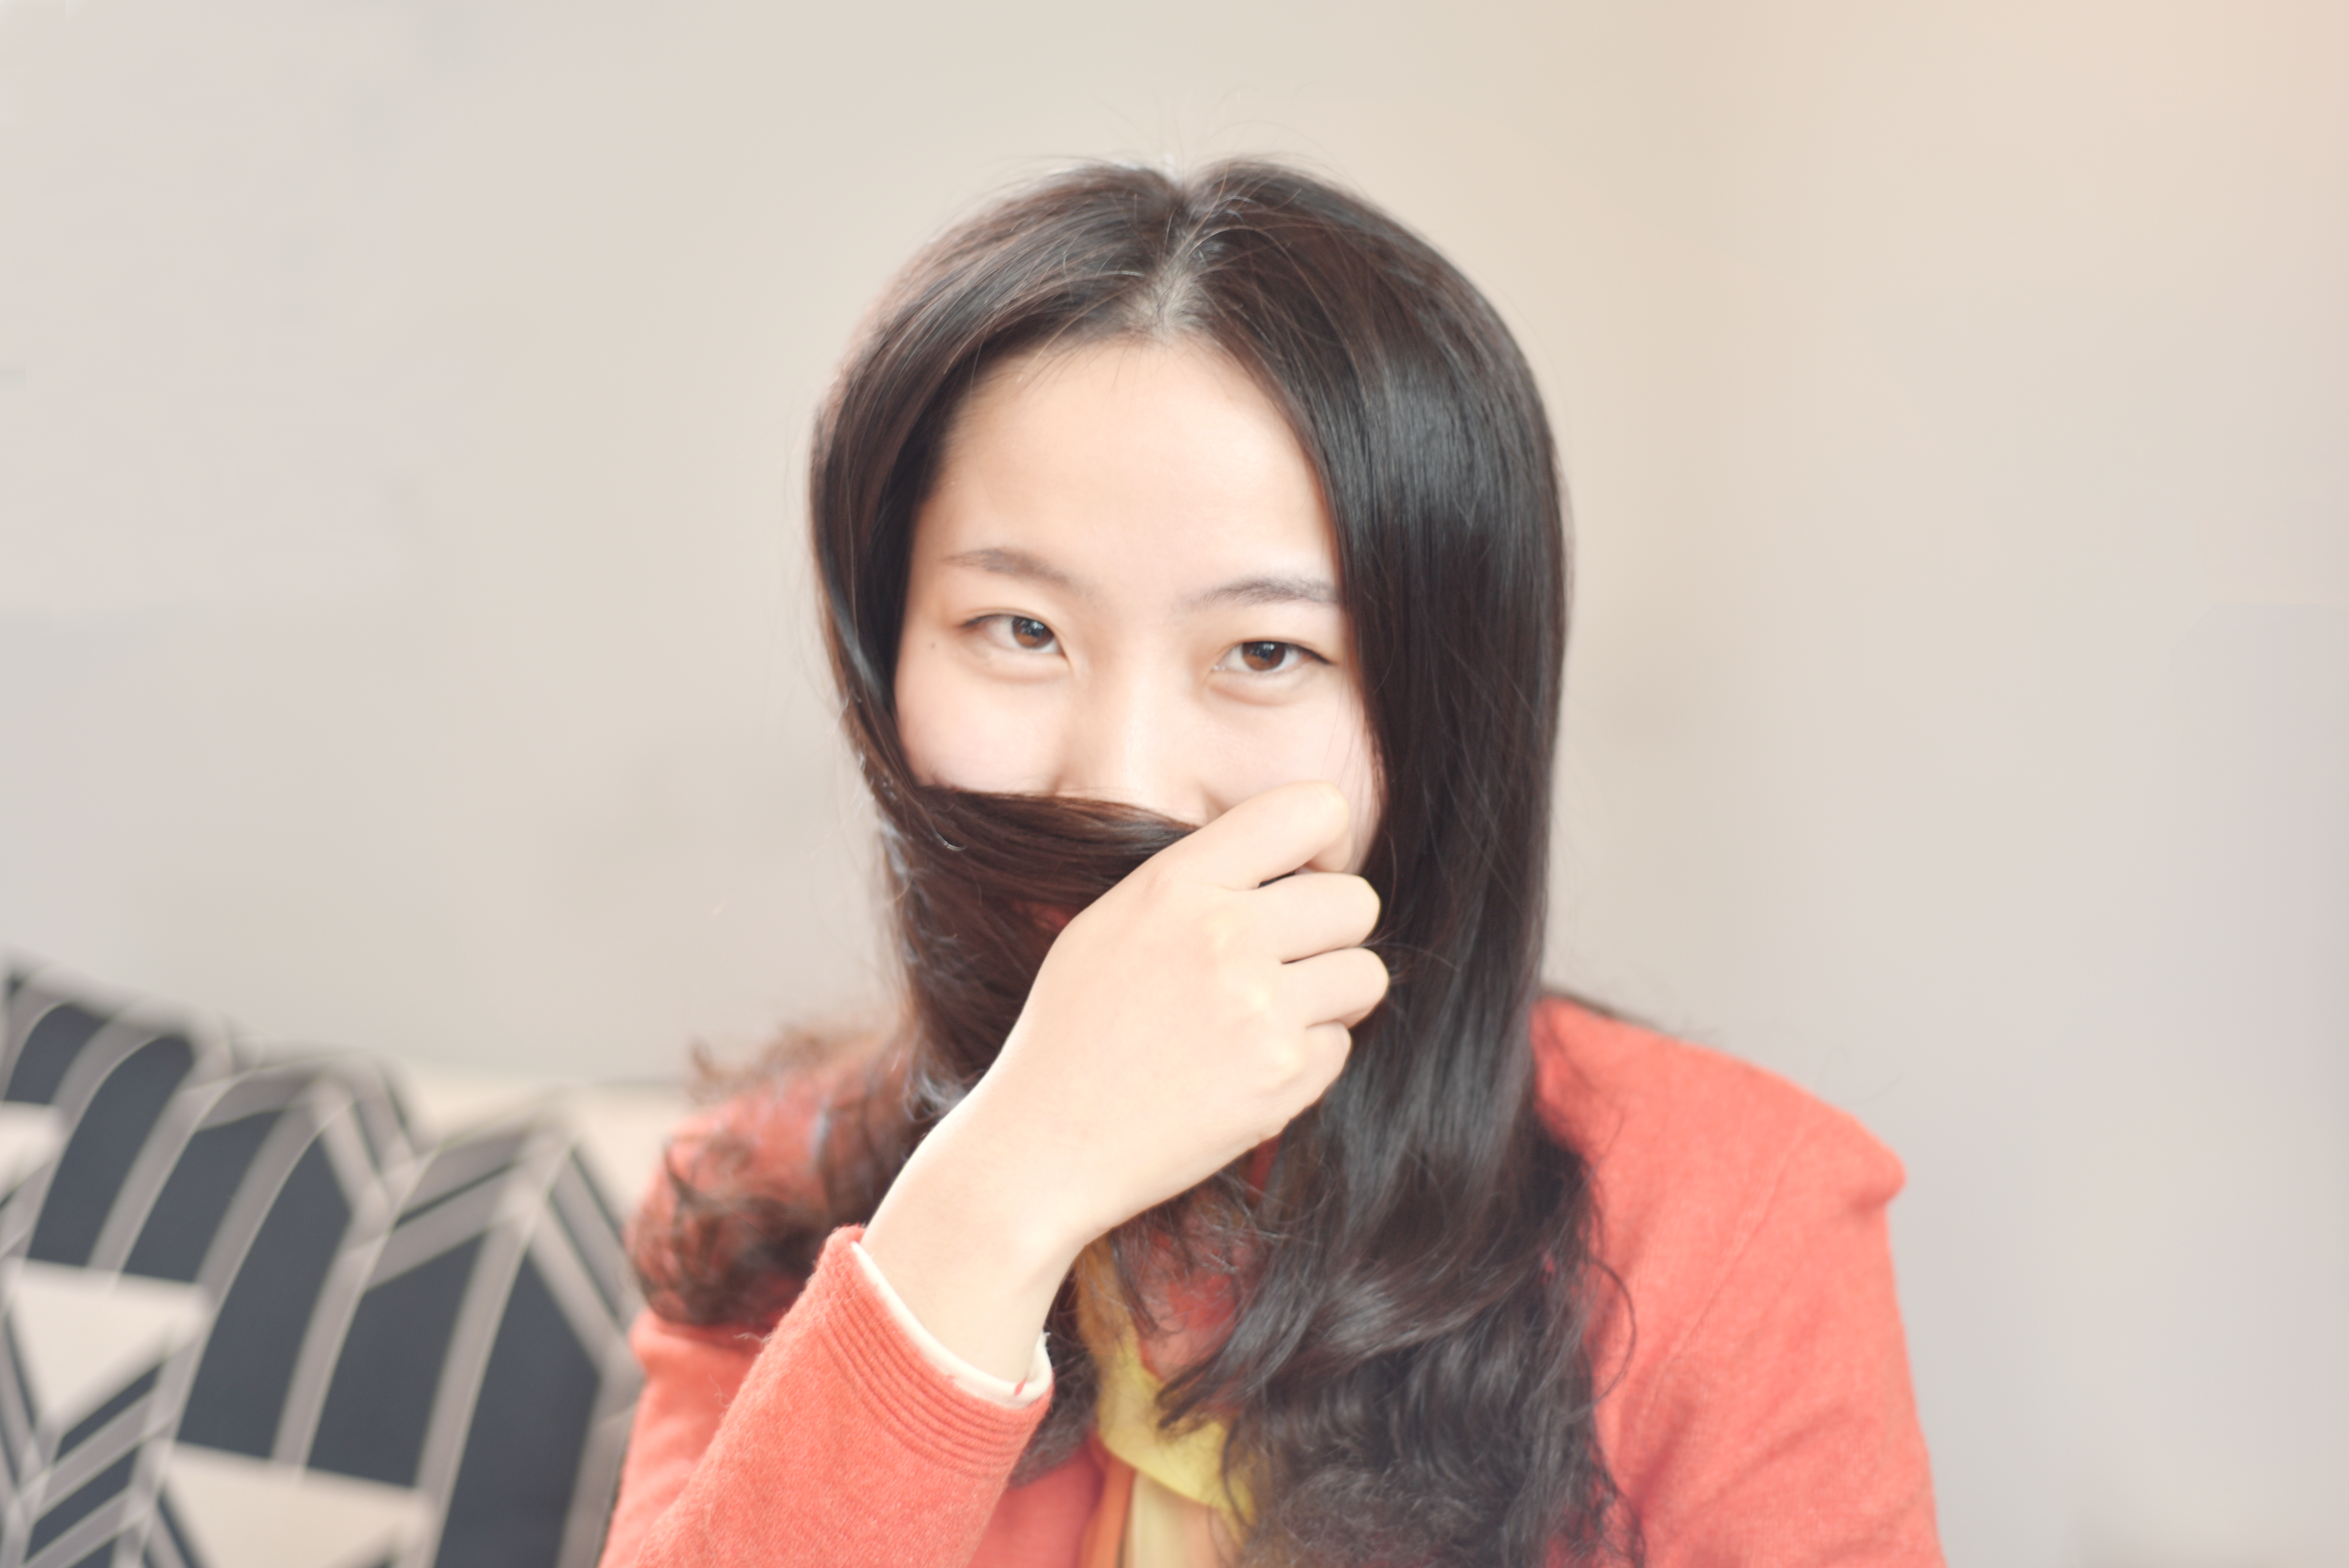
person, girl, woman, hair, photography, singer, portrait, model, red, lady, facial expression, hairstyle, mouth, face, nose, singing, beauty, photo shoot, portrait photography